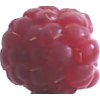
Label: raspberry